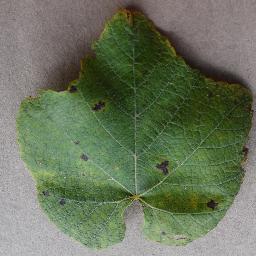
Label: Grape___Leaf_blight_(Isariopsis_Leaf_Spot)